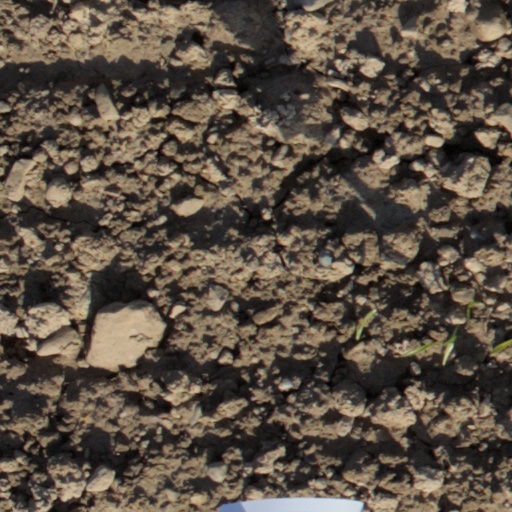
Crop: wheat